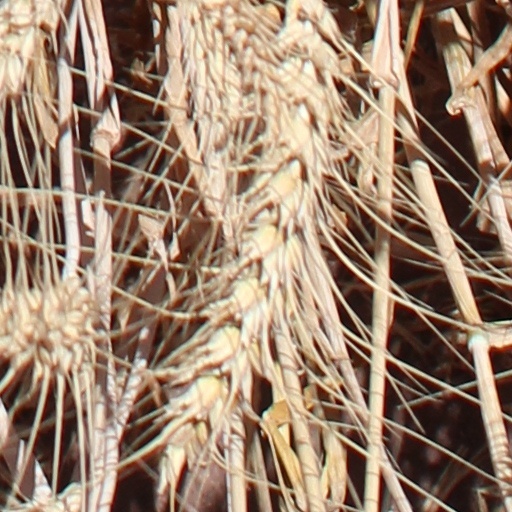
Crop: wheat